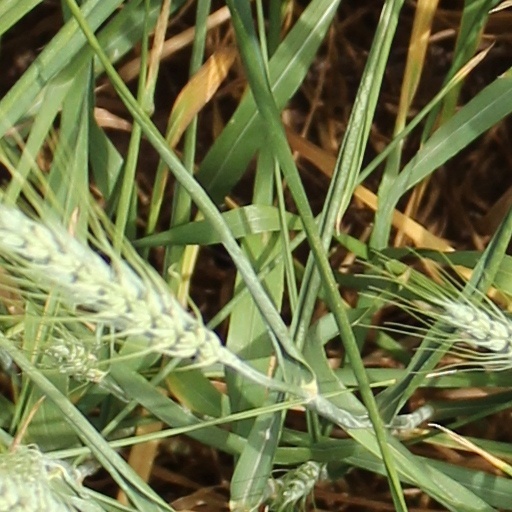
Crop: wheat